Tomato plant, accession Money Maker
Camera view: vertical (180 deg); turntable rotation: 90 degrees
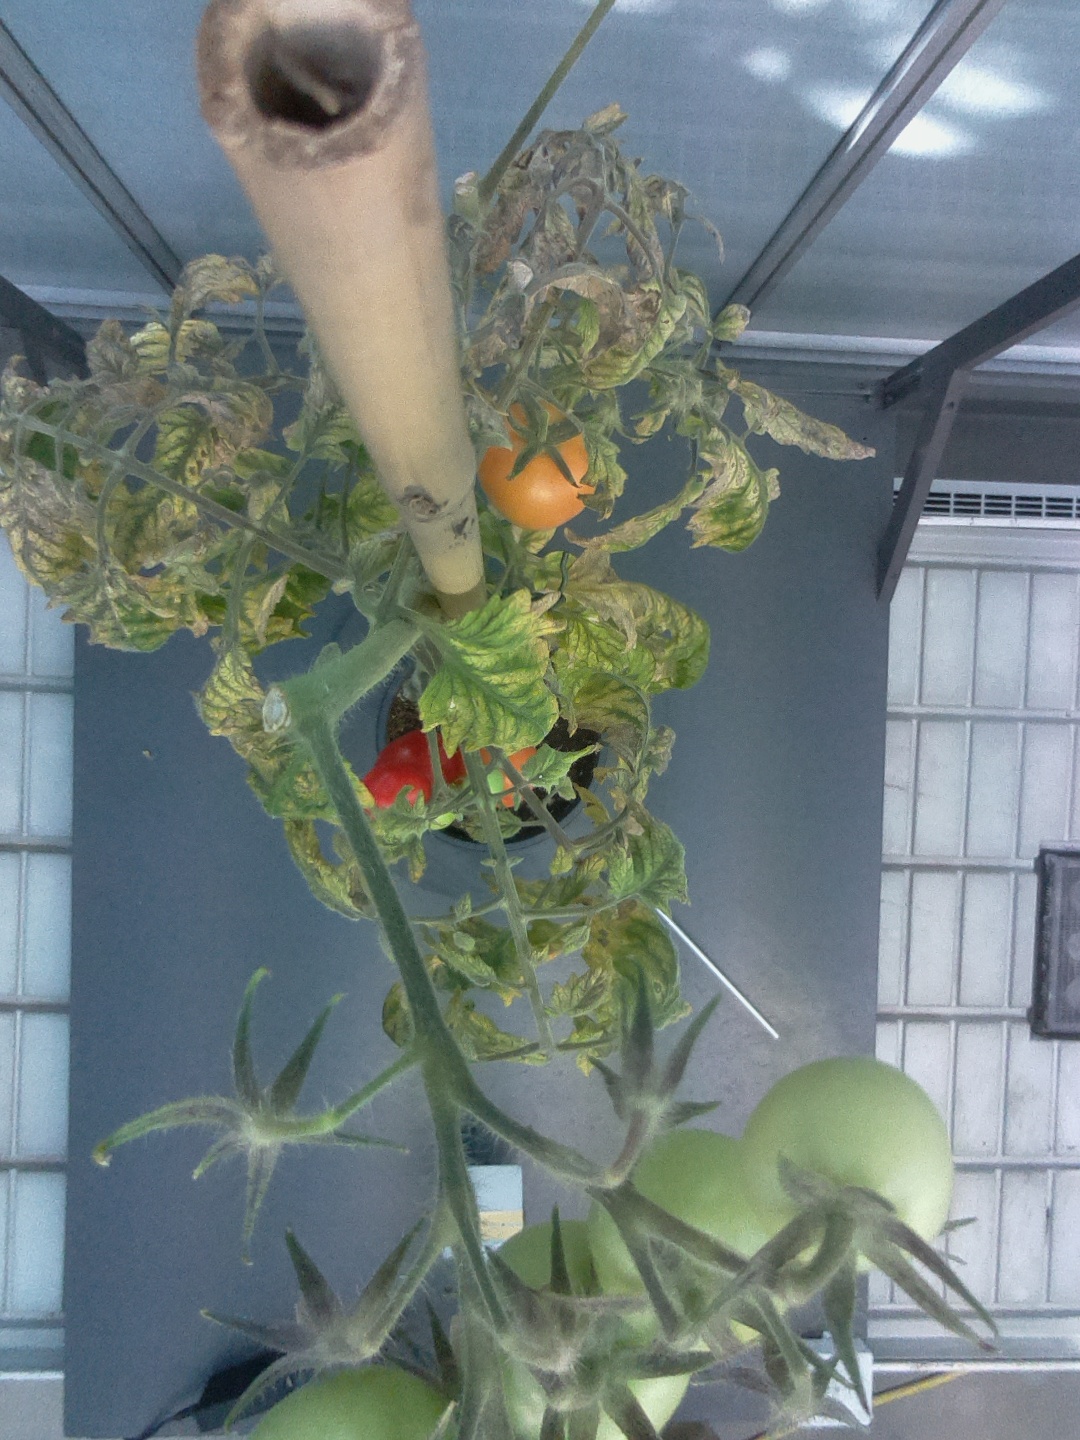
BBCH growth stage 83: 30%-40% of fruits show typical fully ripe color